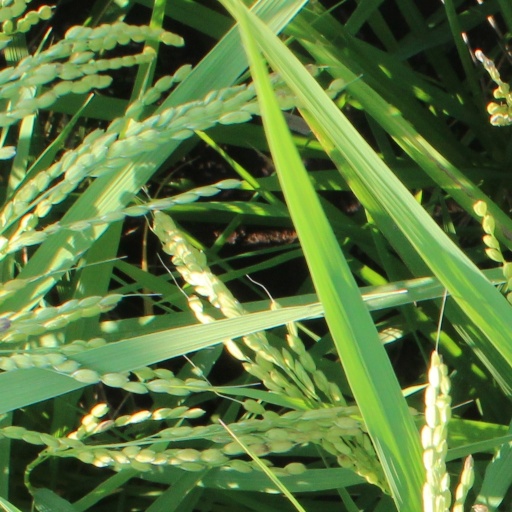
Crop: rice